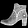
Label: Ankle boot